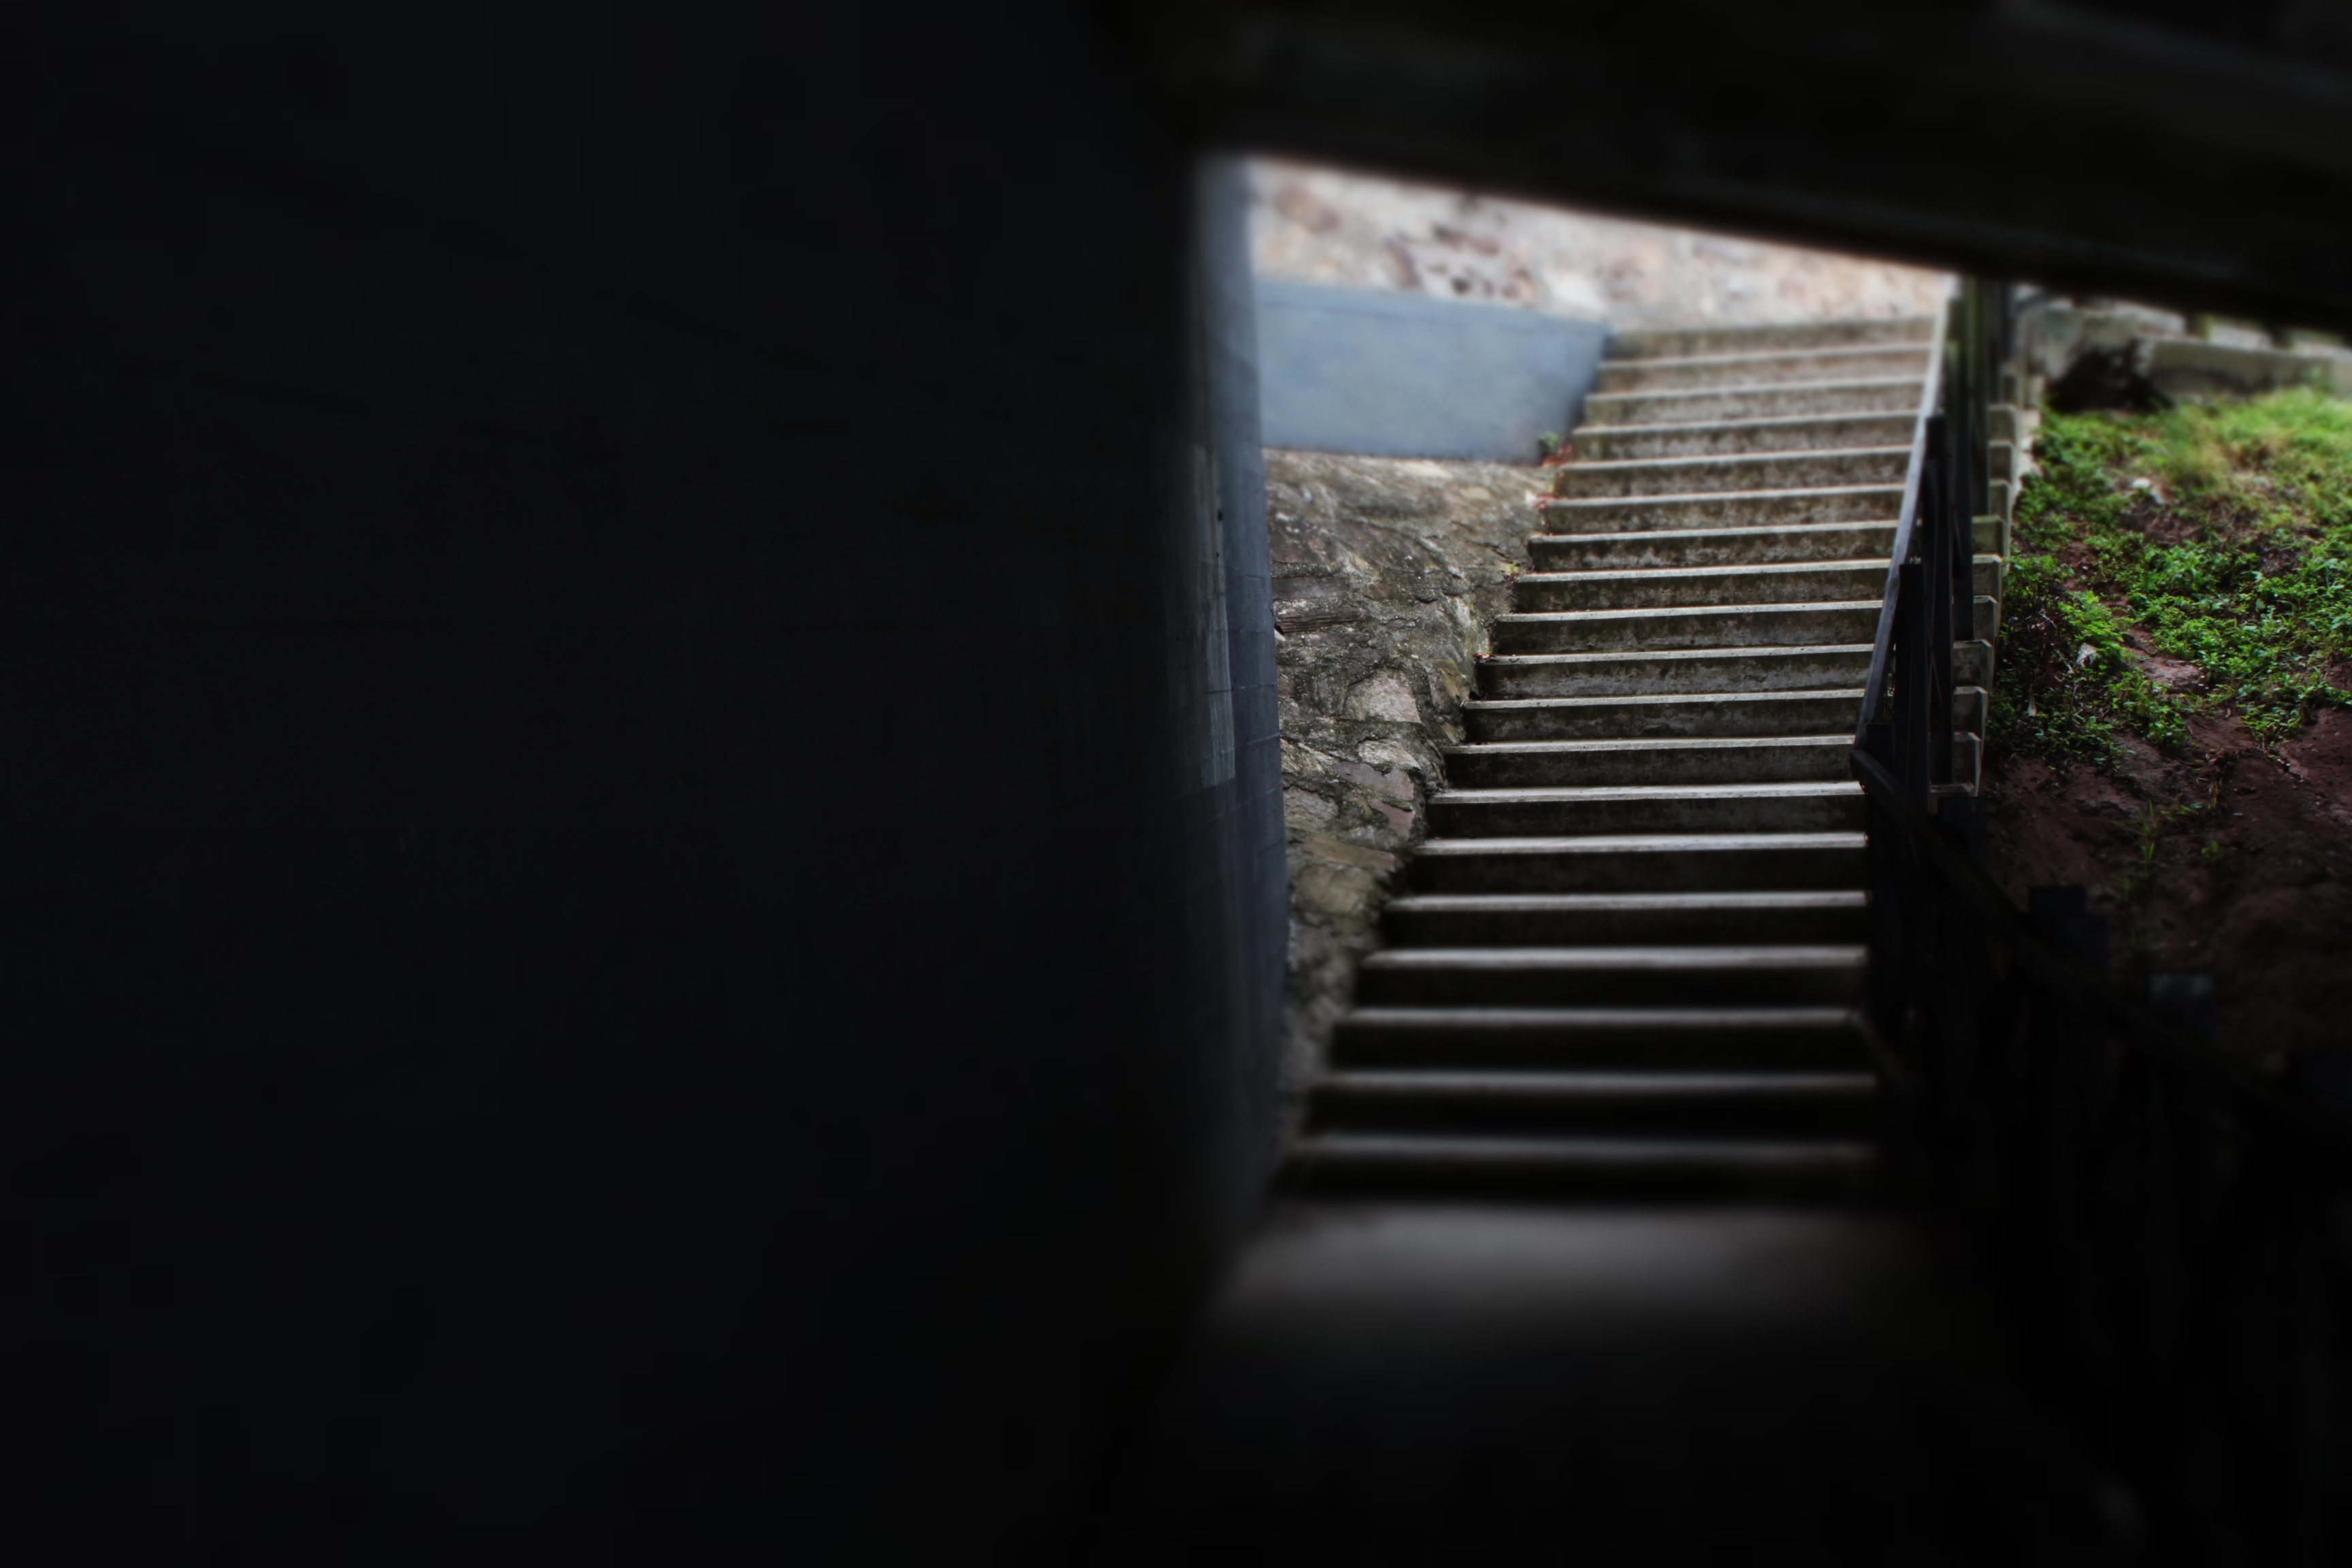
light, shadow, darkness, black